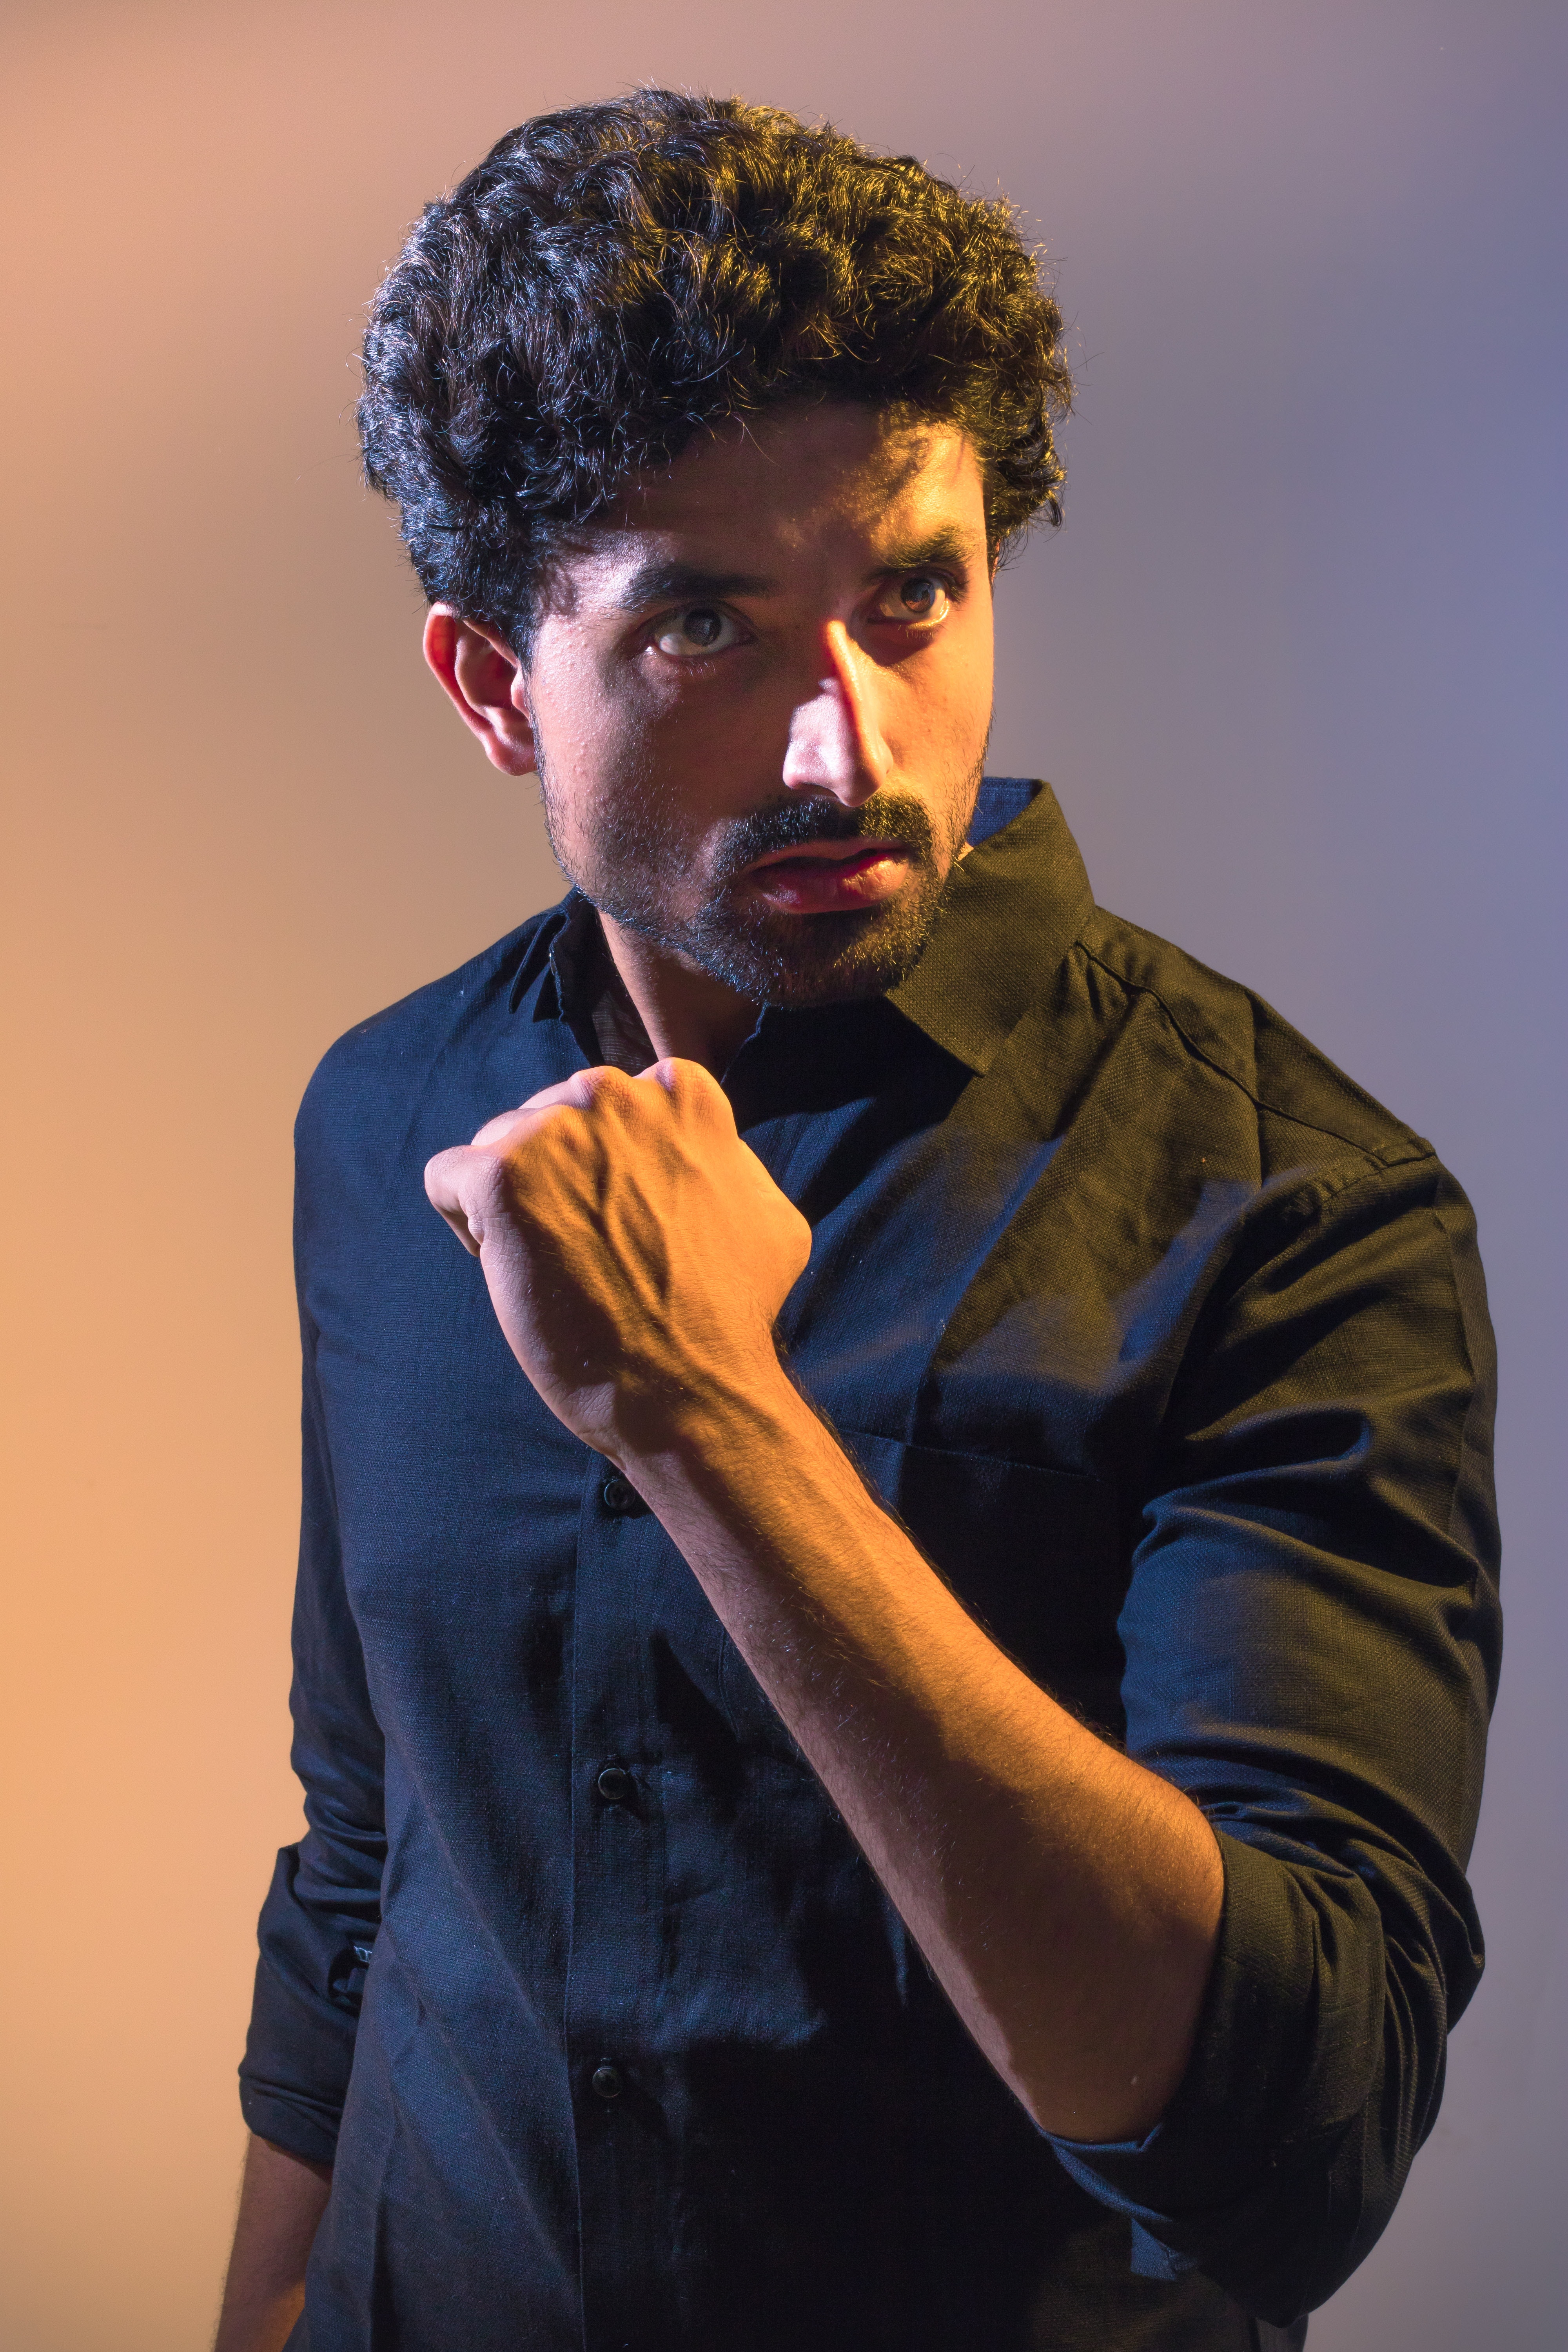
microphone, performance, facial hair, singing, music artist, music, performing arts, fun